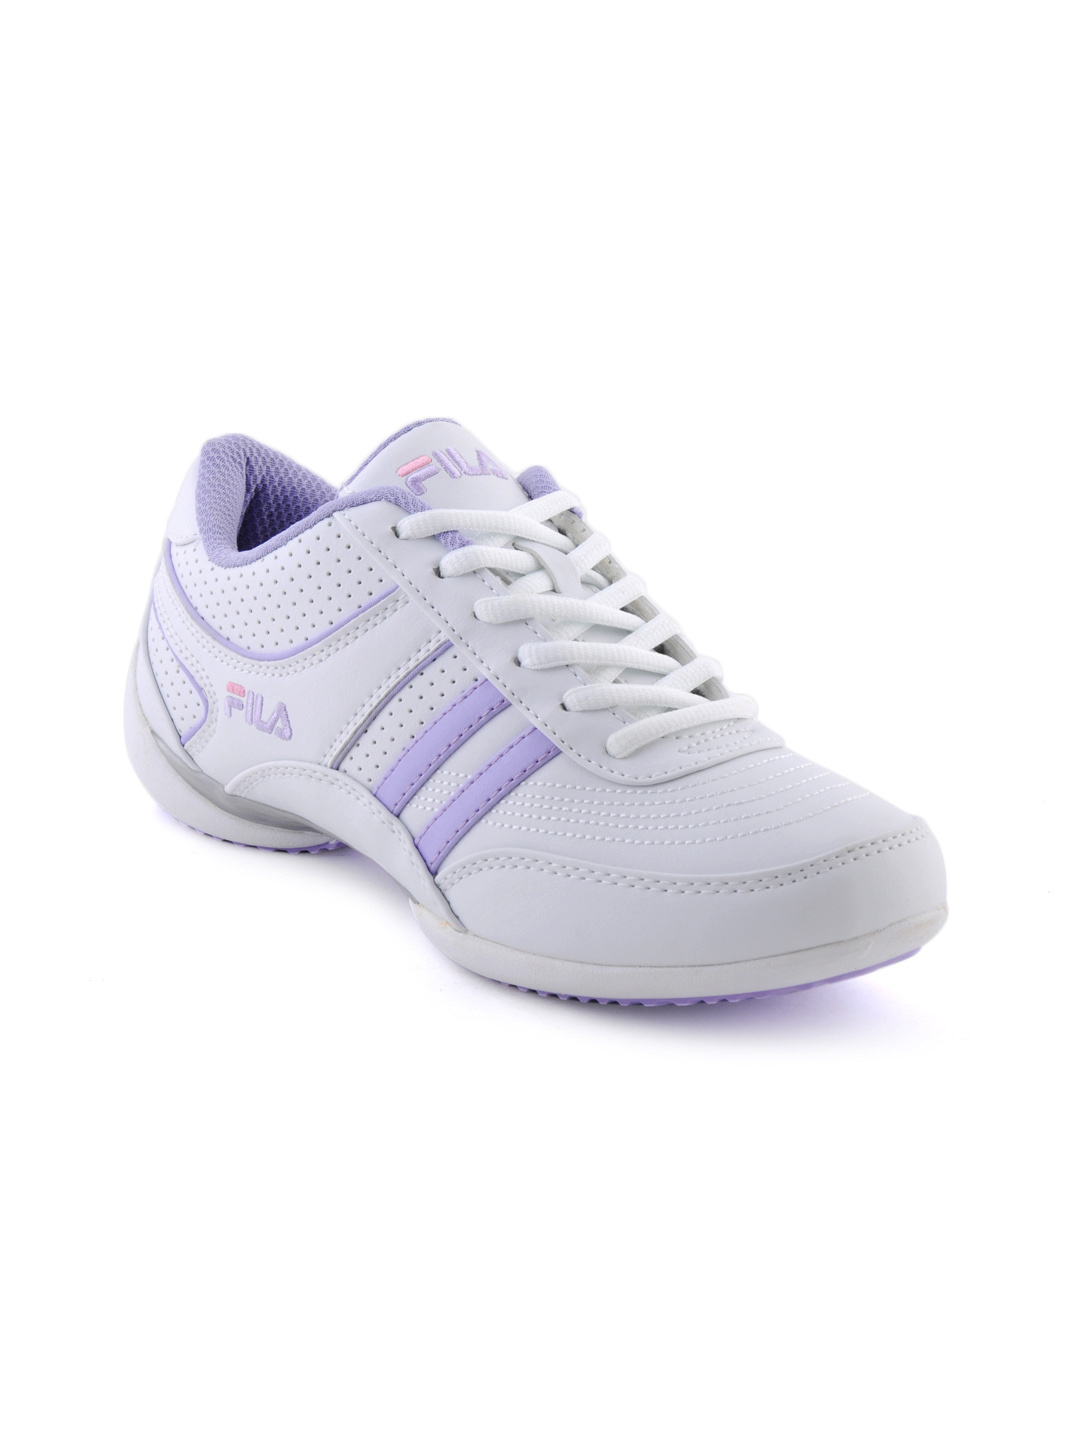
Fila Women Paramount White Casual Shoes
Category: Footwear / Shoes / Casual Shoes
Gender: Women
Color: White
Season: Summer 2012
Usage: Casual